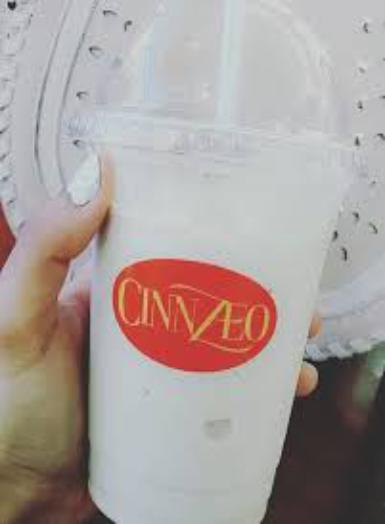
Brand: Cinnzeo
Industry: Food